Kirkel station

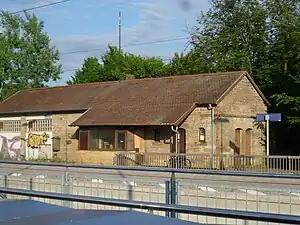
Kirkel station in 2012

Kirkel station is a station located in Kirkel-Neuhäusel at kilometre 21.50 of the Mannheim–Saarbrücken railway in the German state of Saarland. Deutsche Bahn classified it as belonging to station category 6. The station is served hourly by Regionalbahn services RB70 and RB71. In addition, individual Regional-Express services on line RE1 (one of five services branded as "Süwex"—"south west express") stop. At the station there are "Park&Ride" parking spaces.